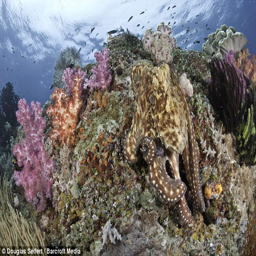
slippery customer : an octopus blends in to soft coral as it waits for a snack to swim past